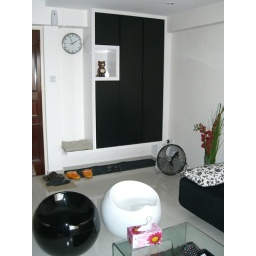
Living Room, Shoes Cabinet beside main door (View from TV Console)